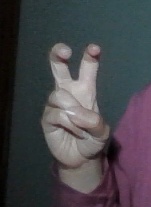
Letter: toot